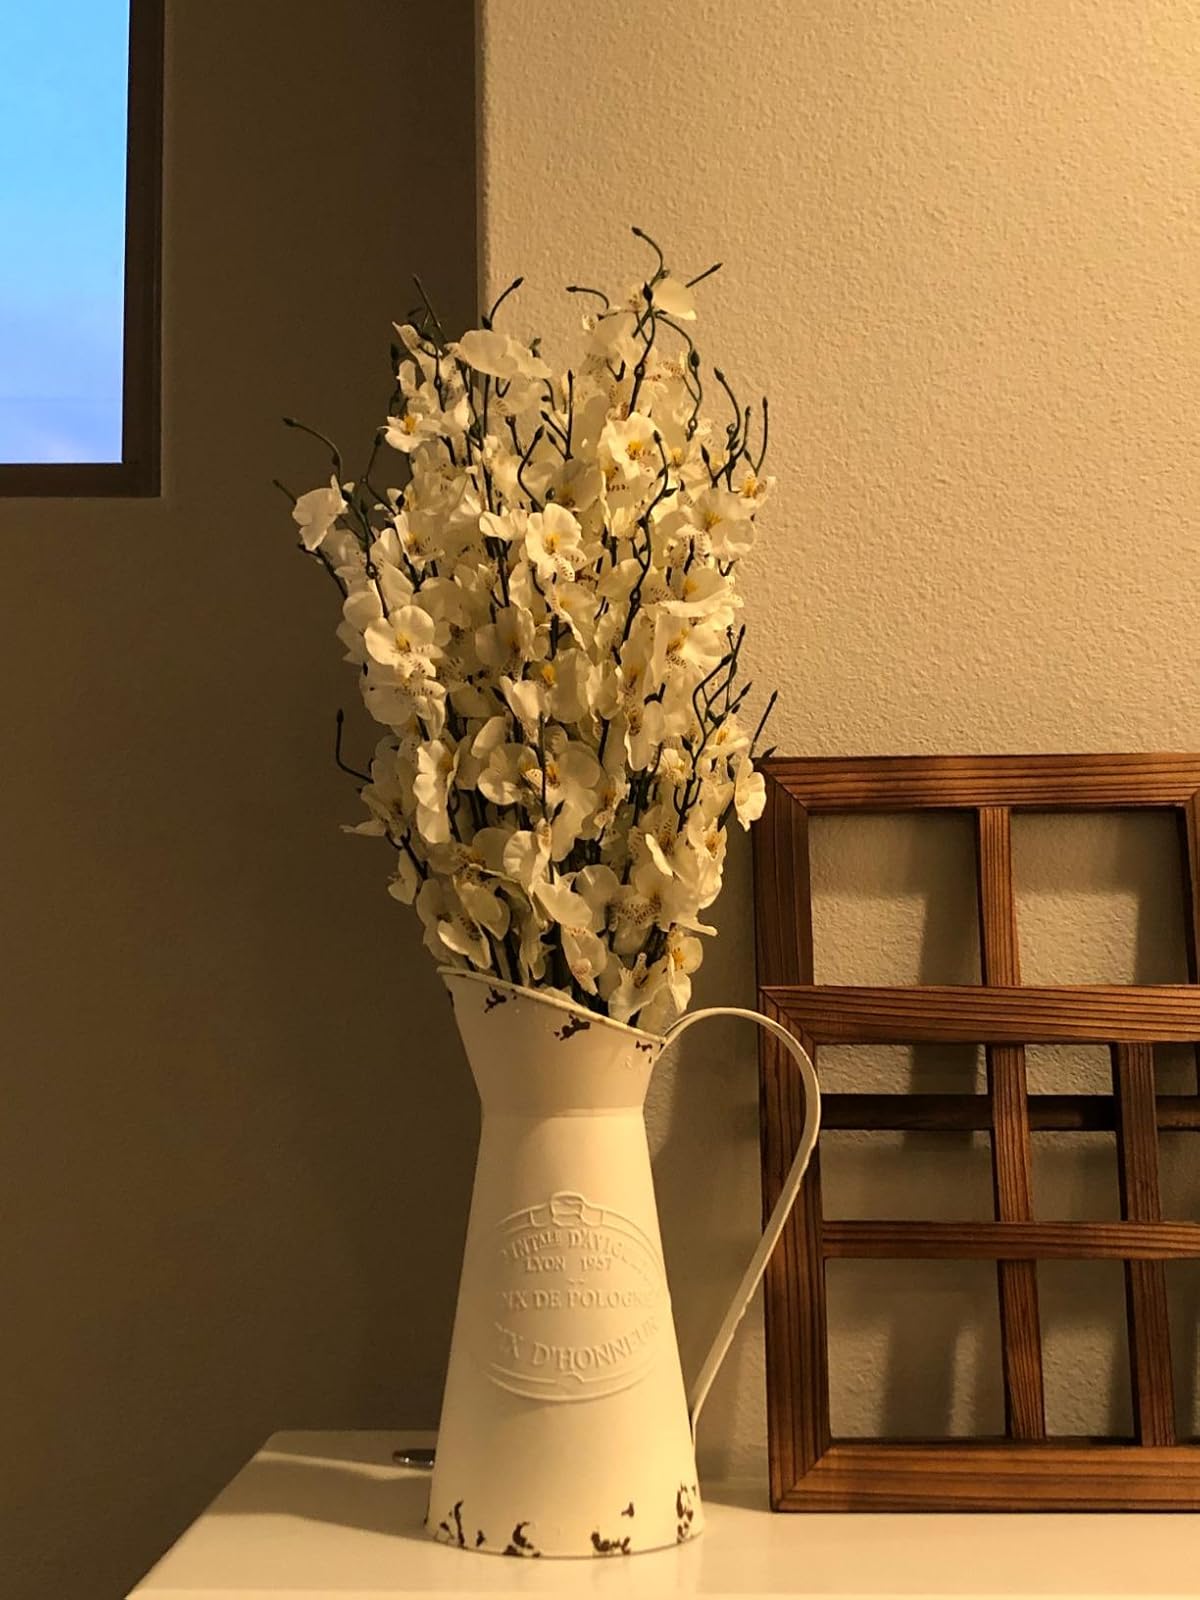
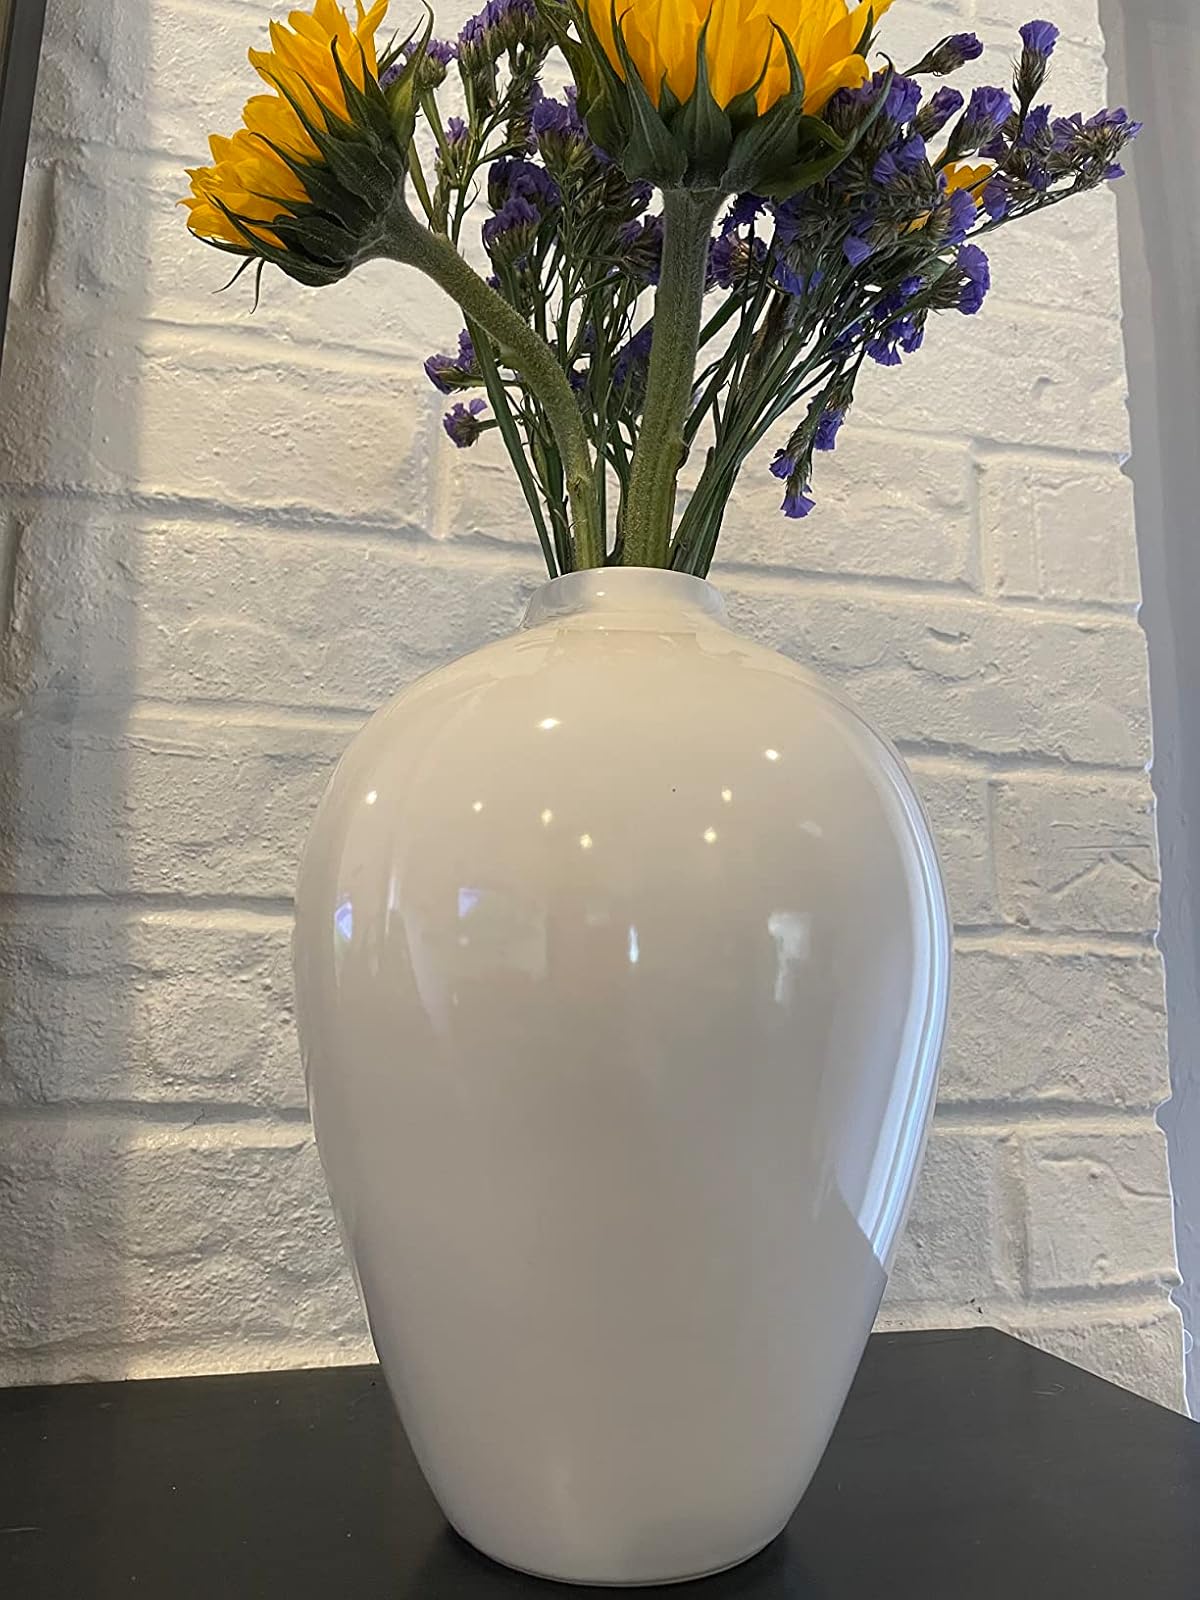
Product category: vase
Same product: no